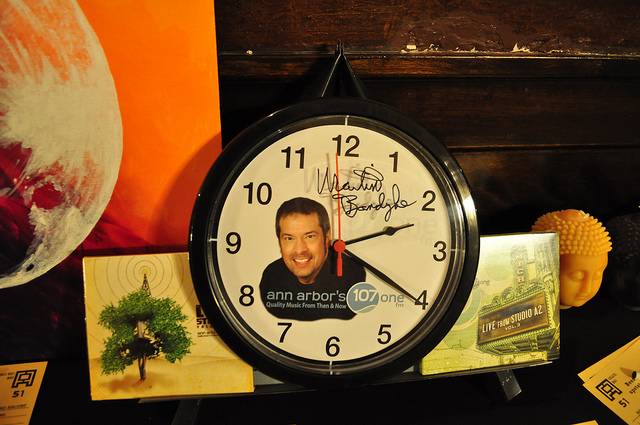
user: Given an image and a question. Answer the question in a short answer. Question: Name the clock model shown in this picture? Short Answer:
assistant: analog